Victory Run

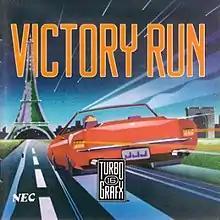

is a 1987 racing game released for the PC Engine/TurboGrafx-16, and also available on the Nintendo Wii's Virtual Console and on PlayStation Network. The game depicts the Paris-Dakar Rally, one of the earliest to do so. One of the unique features at the time of release of Victory Run was that the car's parts degraded as they are used and/or abused. Degraded parts could be replaced, but only if the player has the correct type of spare part. The player can acquire up to 20 spare parts before the first race, but cannot acquire any more spare parts after starting the first race.